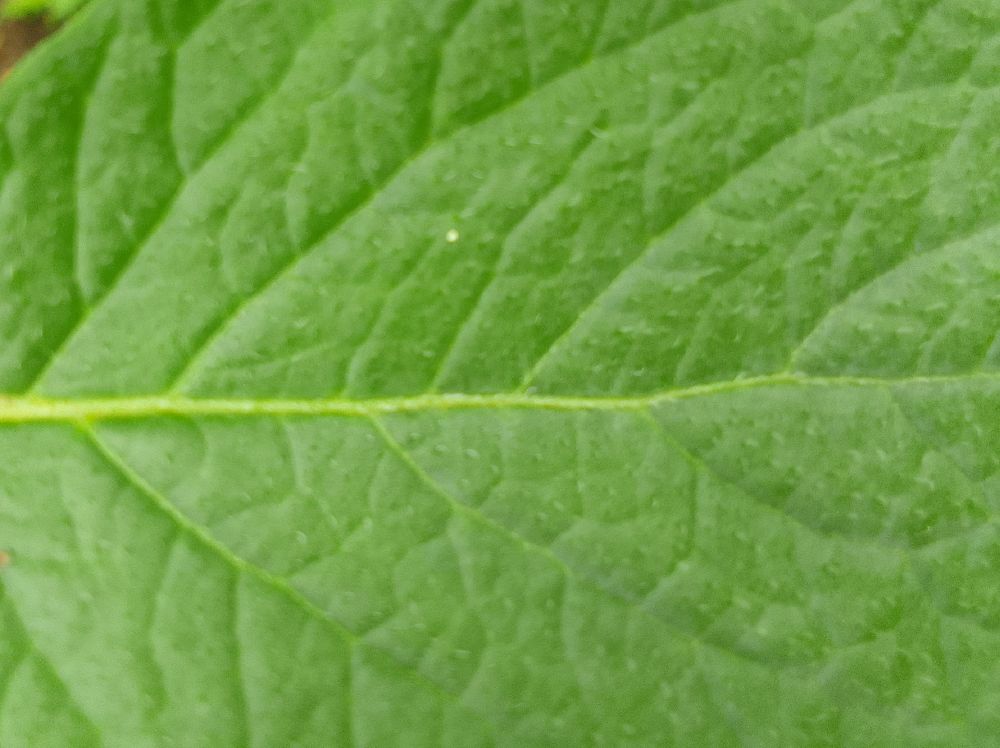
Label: Healthy